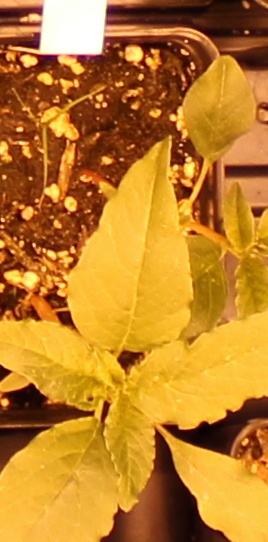
Label: Waterhemp